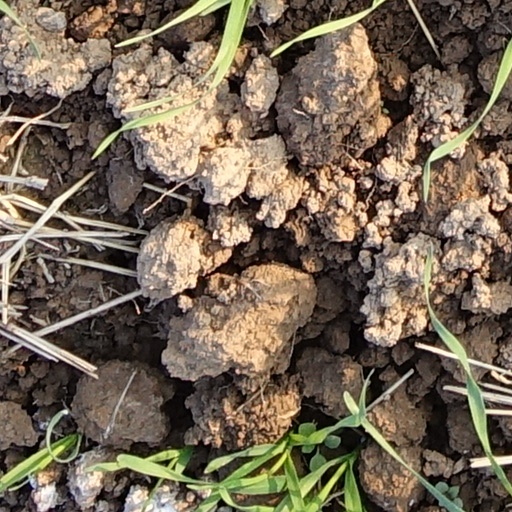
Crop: wheat